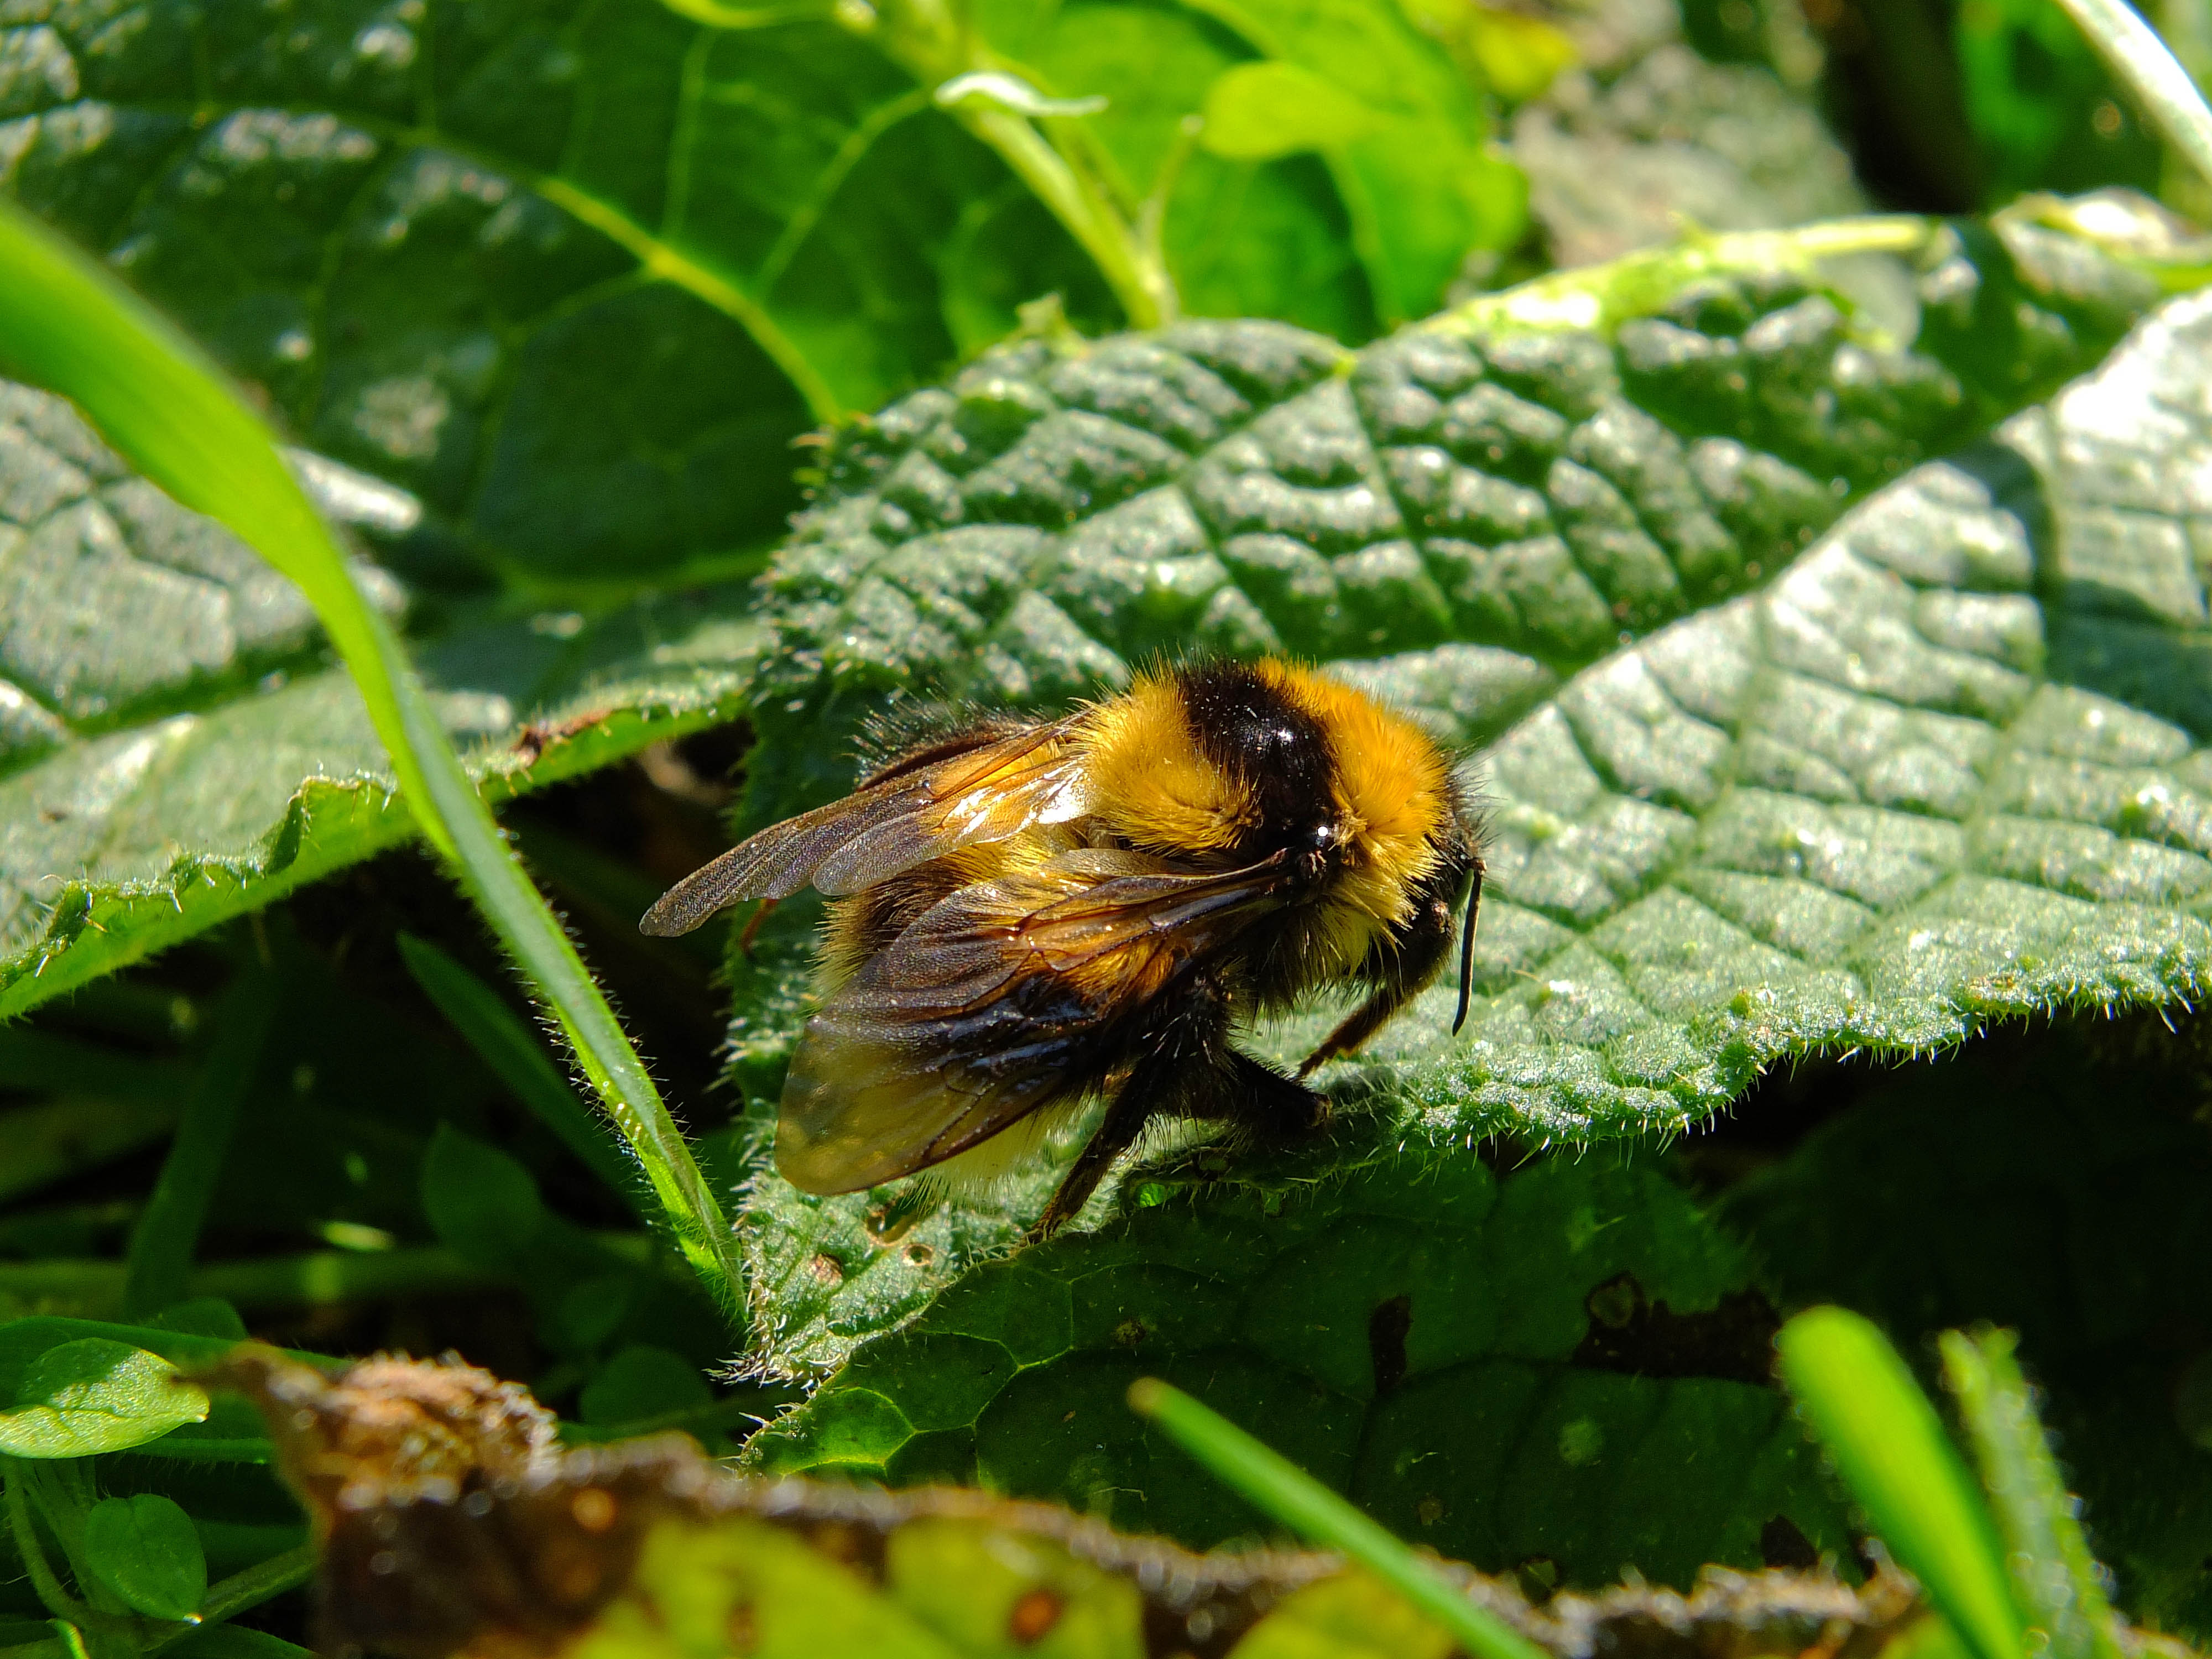
nature, leaf, flower, wildlife, green, insect, macro, botany, flora, fauna, invertebrate, close up, animals, bee, naturaleza, nectar, ggl1, gaby1, animales, fujifilmxs1, macro photography, honey bee, membrane winged insect